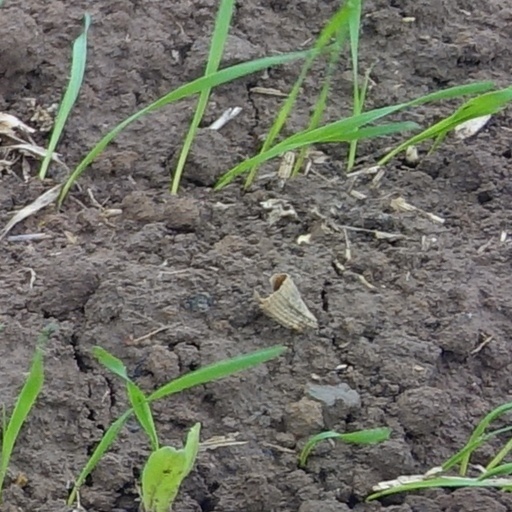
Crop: wheat